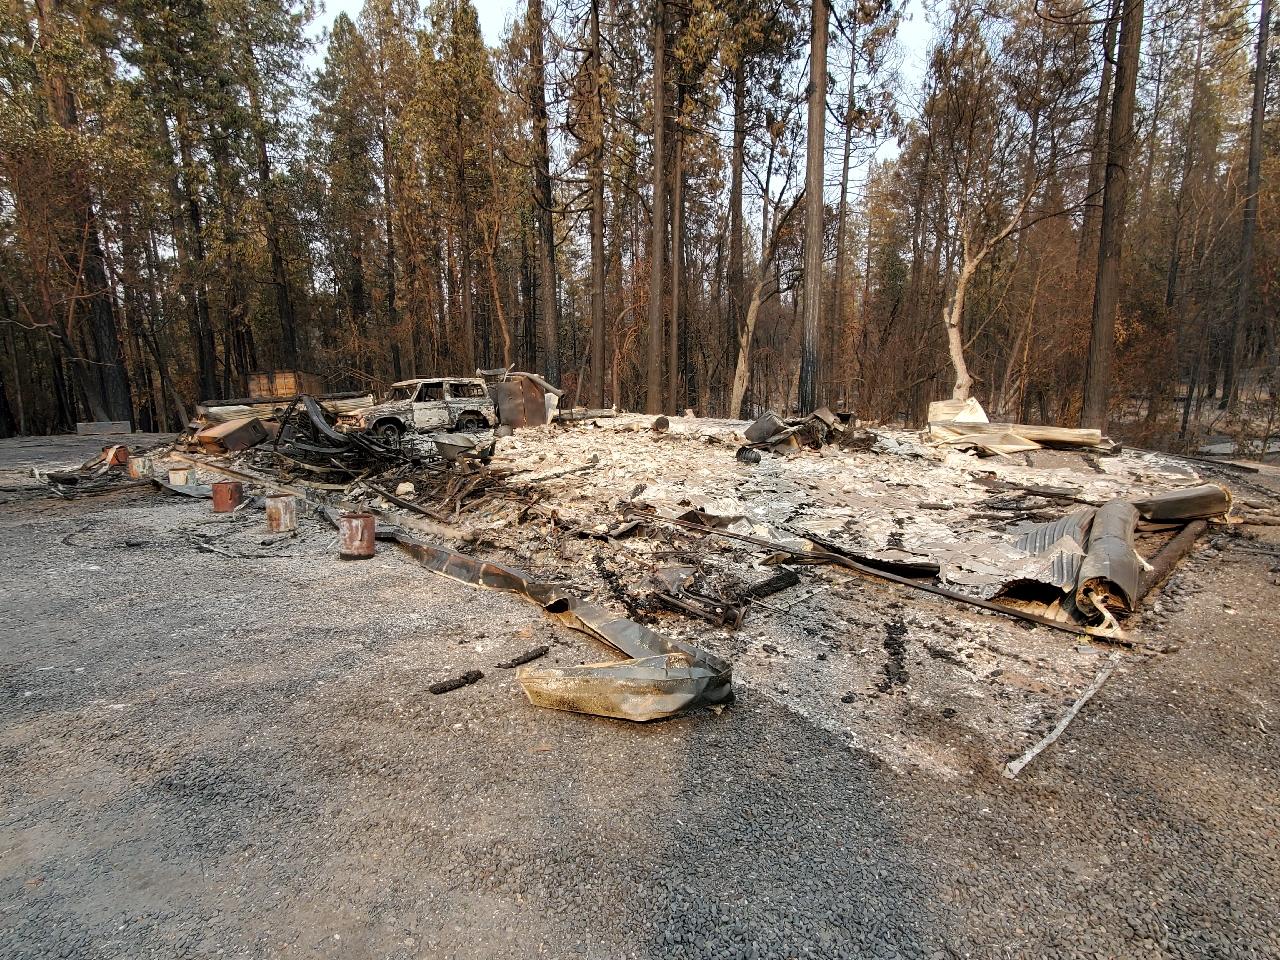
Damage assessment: destroyed